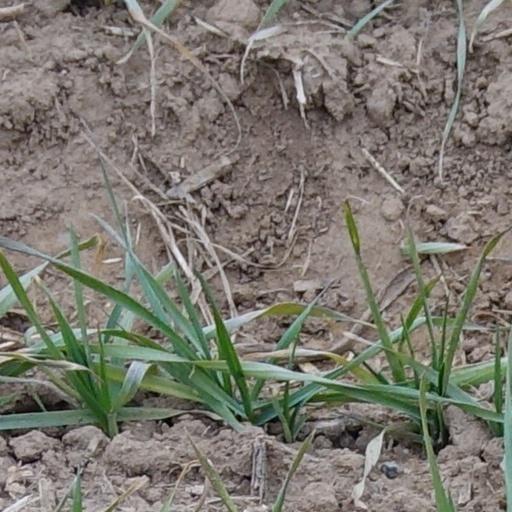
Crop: wheat